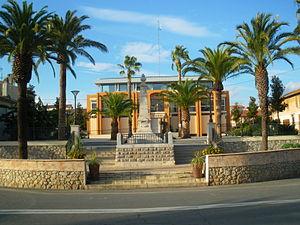
Hôtel de Ville de la Londe Les Maures, Place du 11 novembre